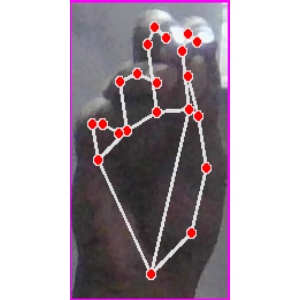
अक्षर: ङ